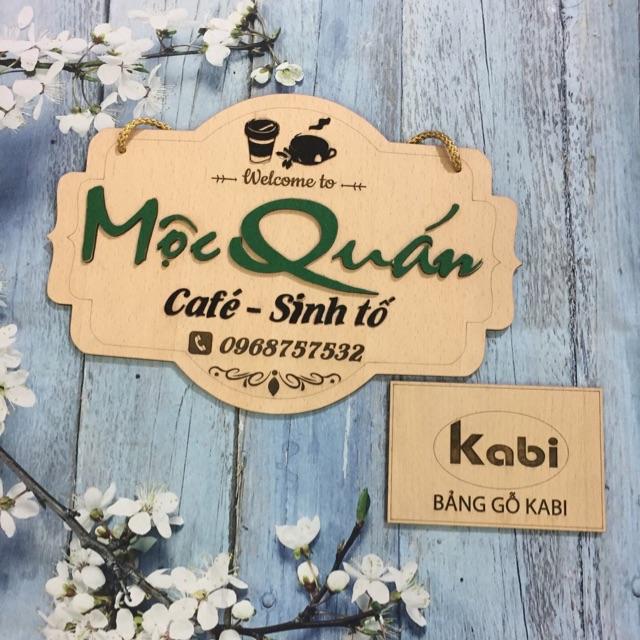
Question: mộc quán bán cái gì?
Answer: bán cafe và sinh tố